Genevan Psalter

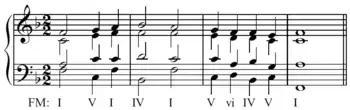
Homorhythmic (i.e., hymn-style) arrangement of the tune "Old 124th", from the "Genevan Psalter".

In the complete edition of 1562 only 124 tunes were used for the 150 psalms. Of the tunes which are used repeatedly, 15 occur twice, four occur three times and one occurs four times, in the following combinations: